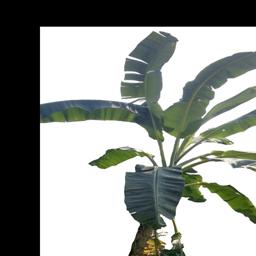
Label: MALBHOG LEAF